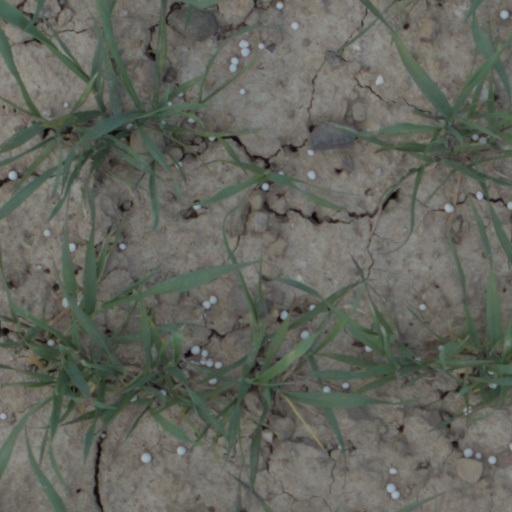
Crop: wheat